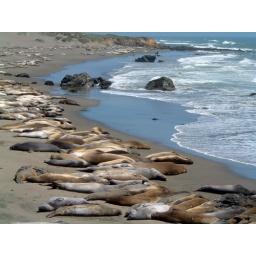
The beach at Piedras Blancas near San Simeon in California is the location of a colony of elephant seals.